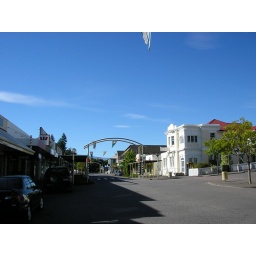
Teatime - and so quiet we could hear a street sign creaking in the breeze.